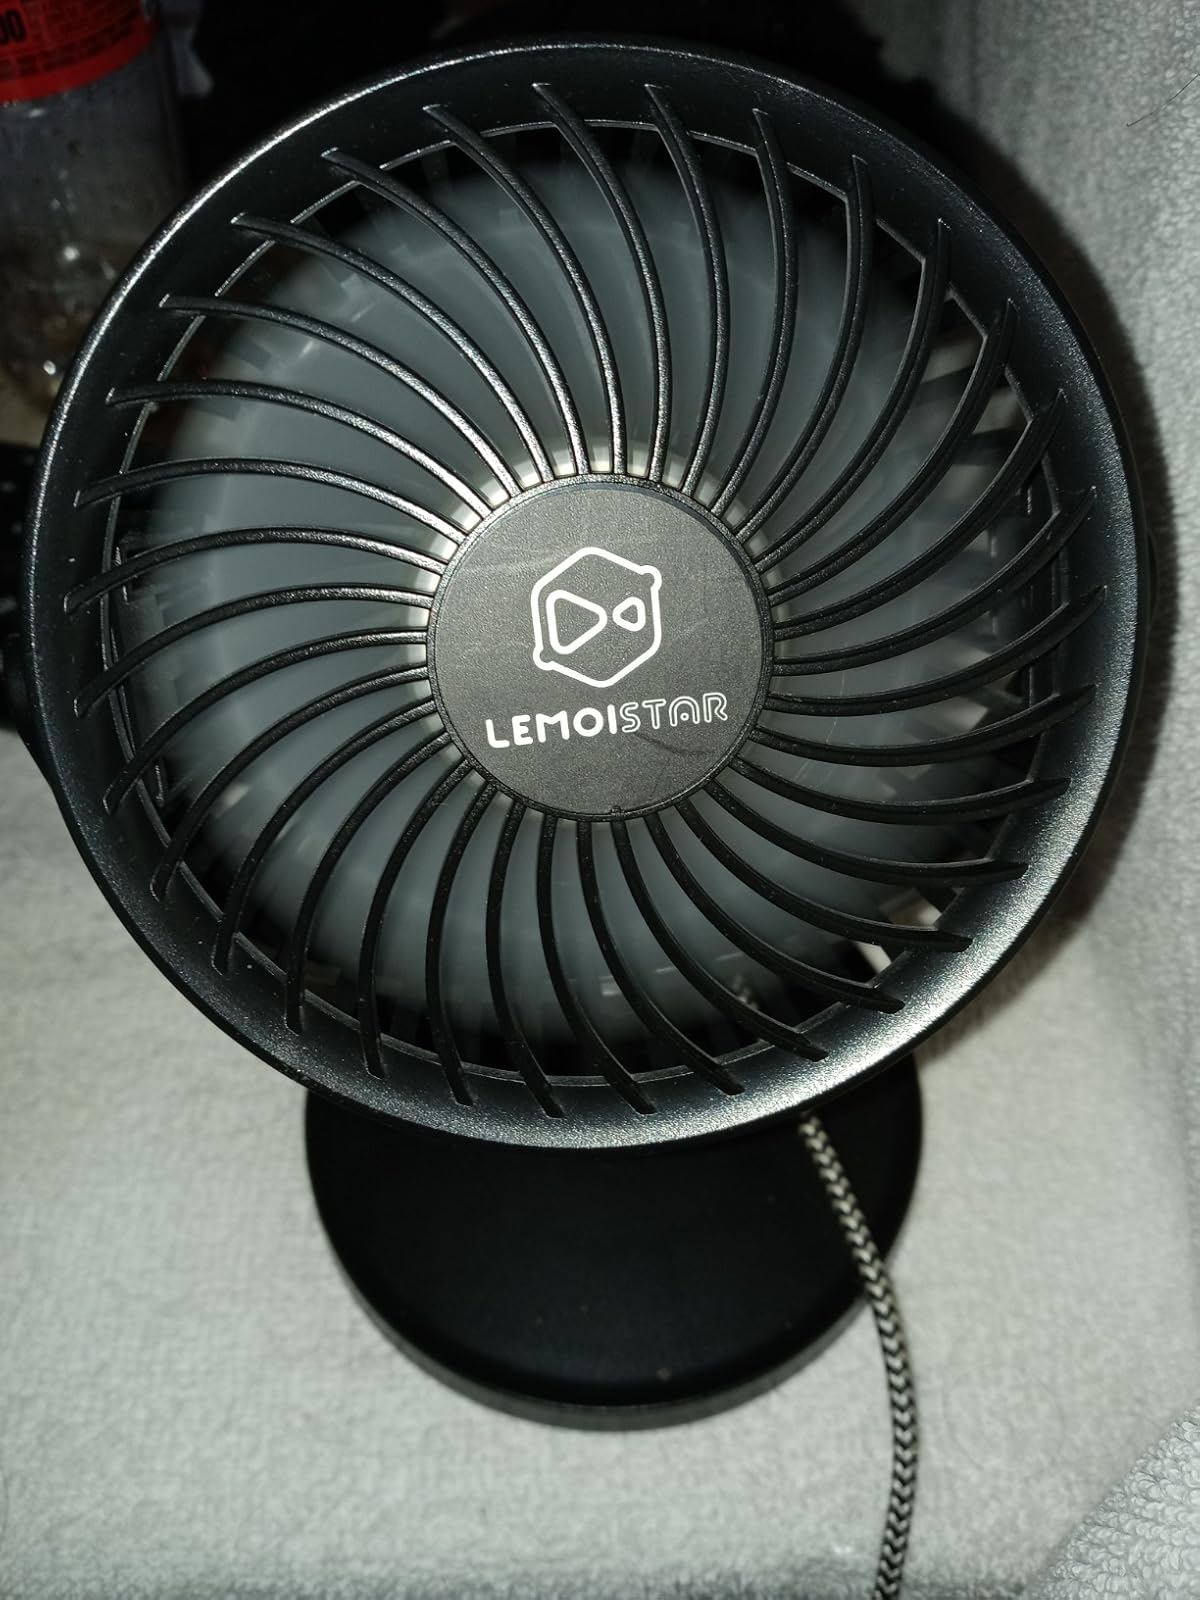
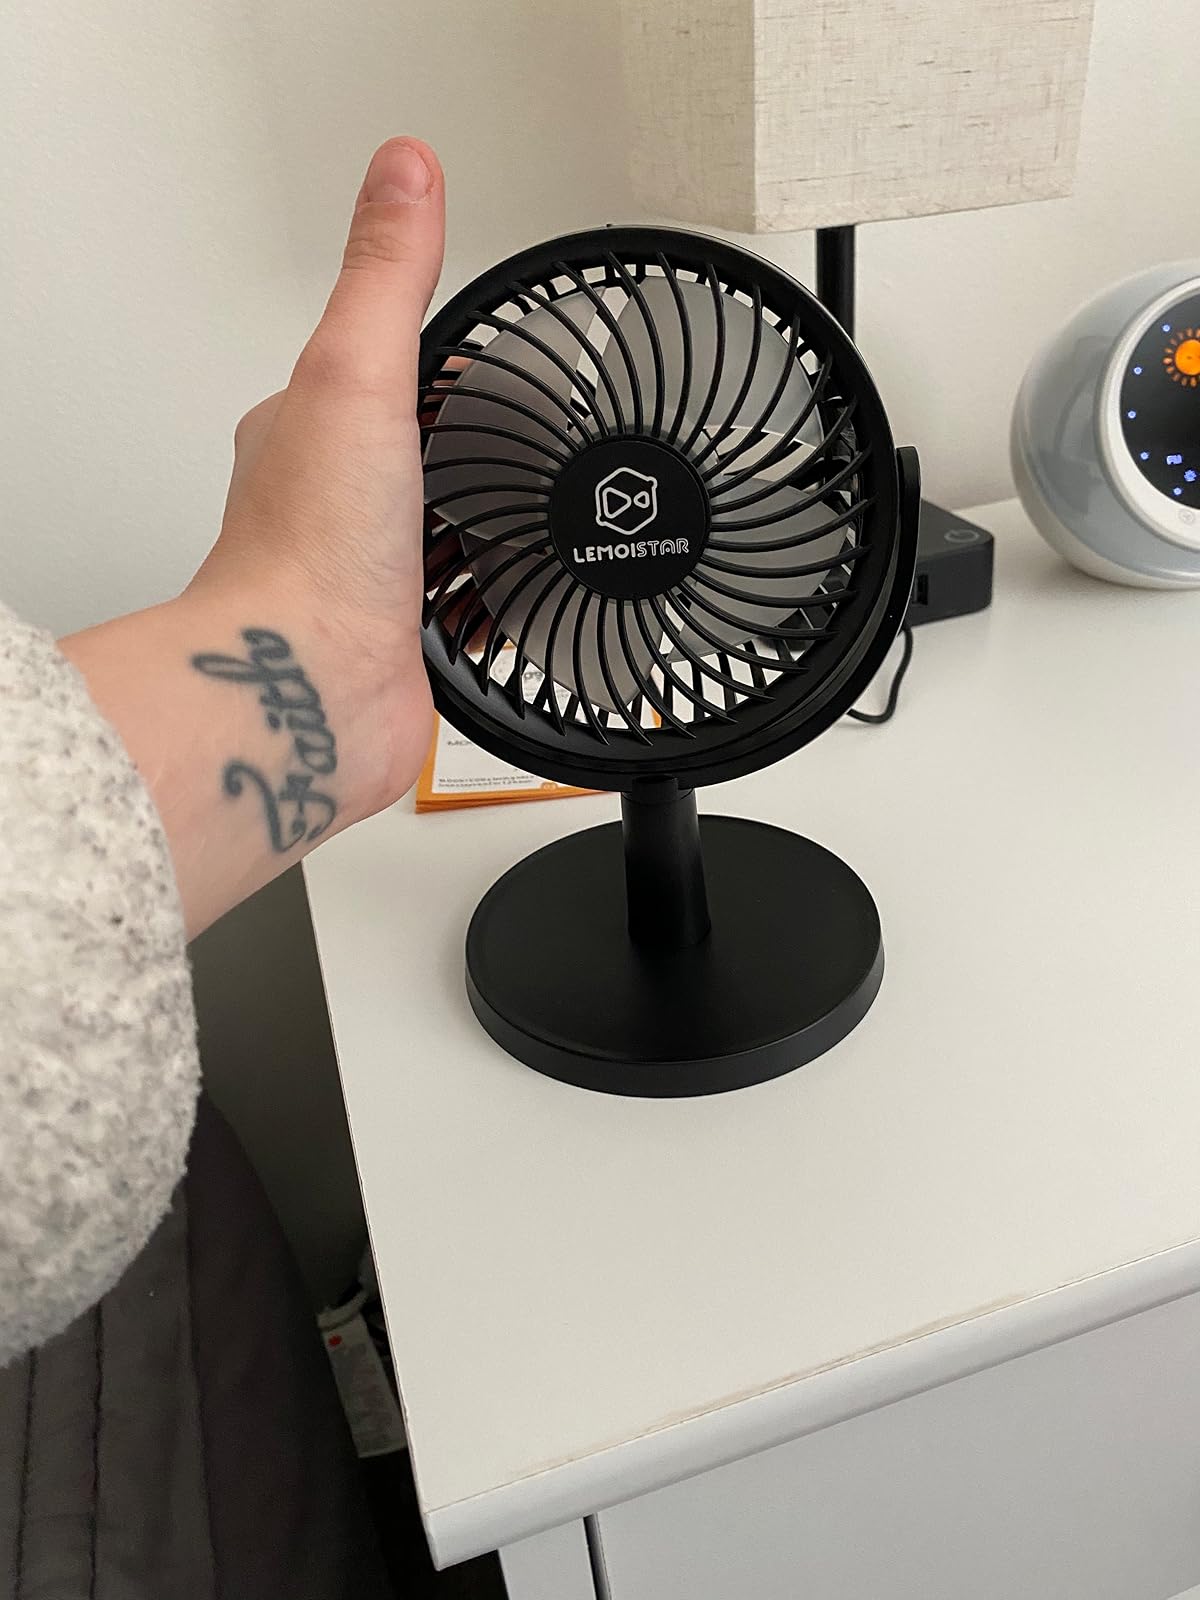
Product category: fan
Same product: yes